Anatolian hunter-gatherers

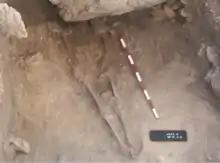
Remains of the first Anatolian hunter-gatherer discovered. Dated at 13,642-13,073 cal BCE.

The existence of this ancient population has been inferred through the genetic analysis of the remains of a man from the site of Pınarbaşı (37 ° 29'N, 33 ° 02'E), in central Anatolia, which has been dated at 13,642-13,073 cal BCE. This population is genetically differentiated from the rest of the known Pleistocene populations.